Answer in natural language. Considering the relative positions, is framed sunset landscape decor (marked B) above or below dark wood low dresser, six drawers (marked A)? Choose between the following options: above or below
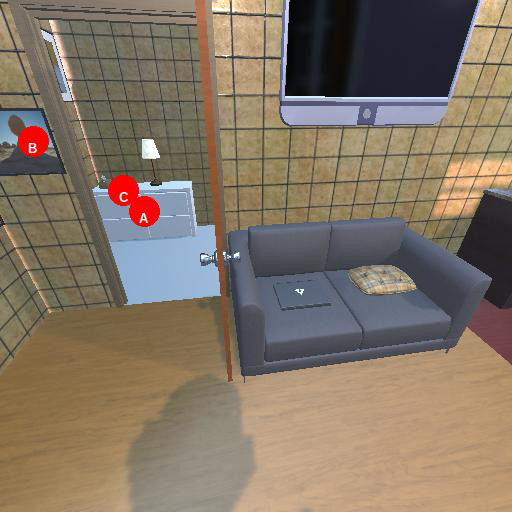
<answer>below</answer>